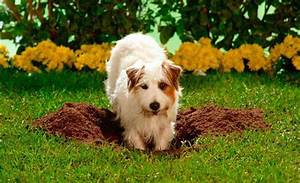
Label: dog